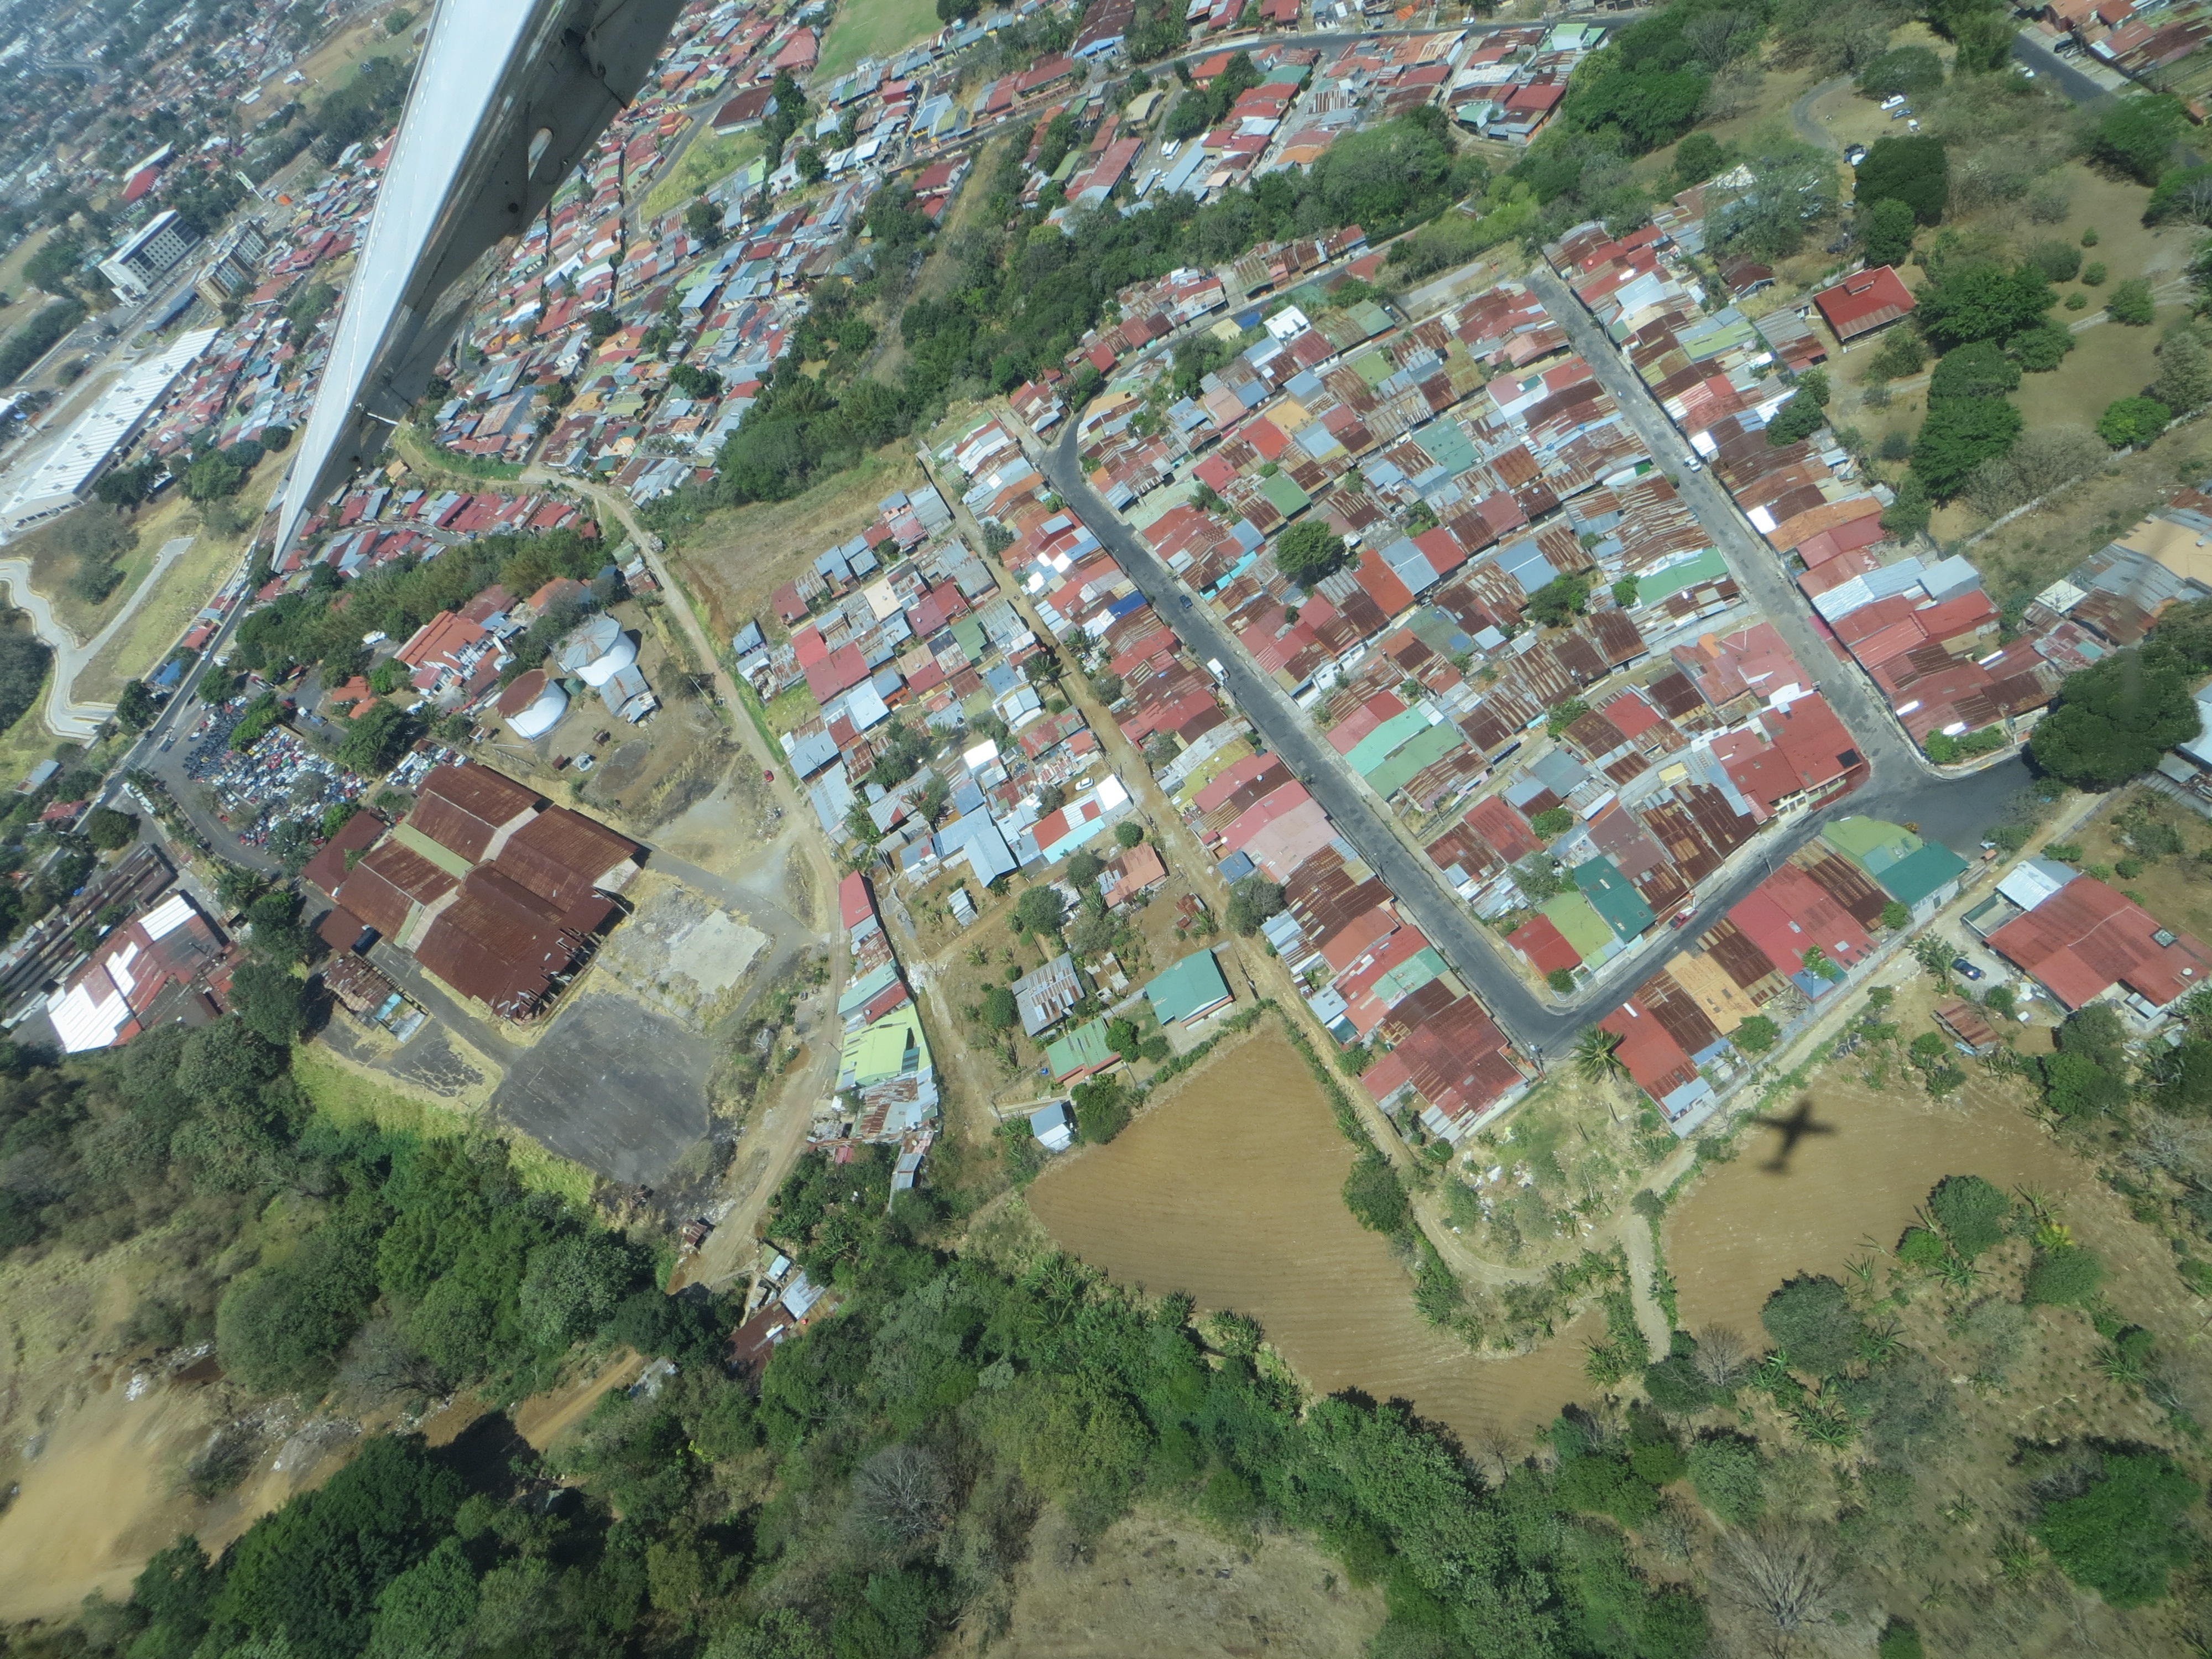
landscape, photography, mansion, town, city, airplane, suburb, property, estate, neighbourhood, bird's eye view, aerial photography, residential area, san jose, city from air, geological phenomenon